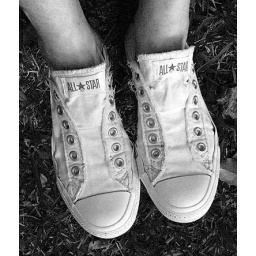
chucks in black and white